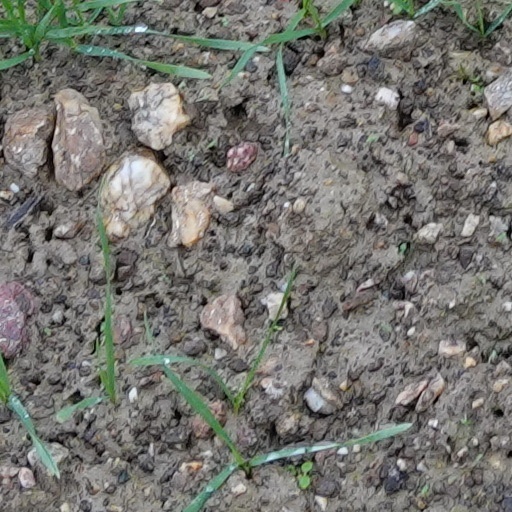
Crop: wheat